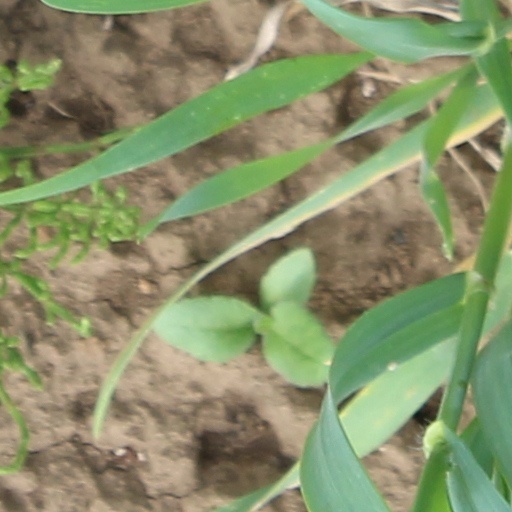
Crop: wheat